Blackfoot Confederacy

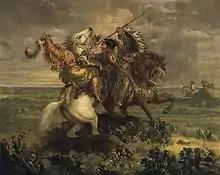
"The Death of Omoxesisixany or Big Snake" by Paul Kane, depicting a battle between a Blackfoot and Plains Cree warrior on horseback.

After driving the hostile Shoshone and Arapaho from the Northwestern Plains, the Niitsitapi began in 1800 a long phase of keen competition in the fur trade with their former Cree allies, which often escalated militarily. In addition both groups had adapted to using horses about 1730, so by mid-century an adequate supply of horses became a question of survival. Horse theft was at this stage not only a proof of courage, but often a desperate contribution to survival, for many ethnic groups competed for hunting in the grasslands.